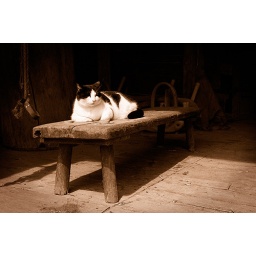
sleeping cat lying in the sun on a wooden bench in a rustic barn sepia toned horizontal